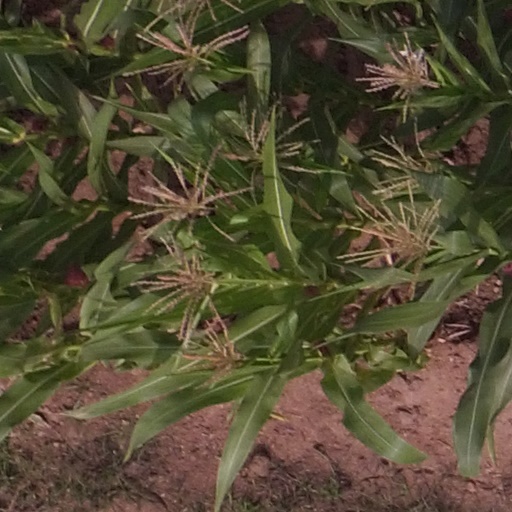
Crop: maize; corn